3rd Canadian Division

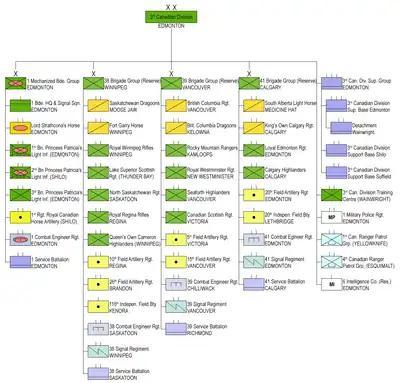
3rd Canadian Division organization in 2020

The division is headquartered at CFB Edmonton and covers Western Canada.